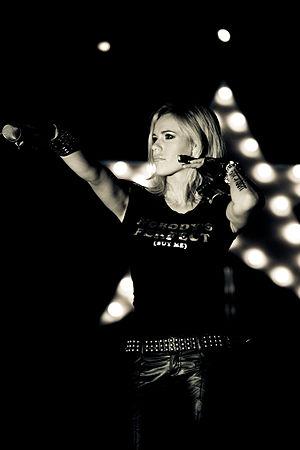
Dorota Rabczewska alias Doda est une chanteuse polonaise de pop et de rock née à Ciechanów le 15 février 1984. Elle etait fiancée à Adam Darski, leader du groupe Behemoth. Ils se séparent peu de temps après la guérison de la leucémie d'Adam en janvier 2011.